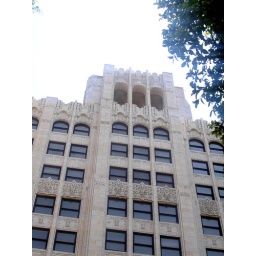
Garfield Building - The small, square tower has stylized floral reliefs that accent the spandrels in the vertical window strips.